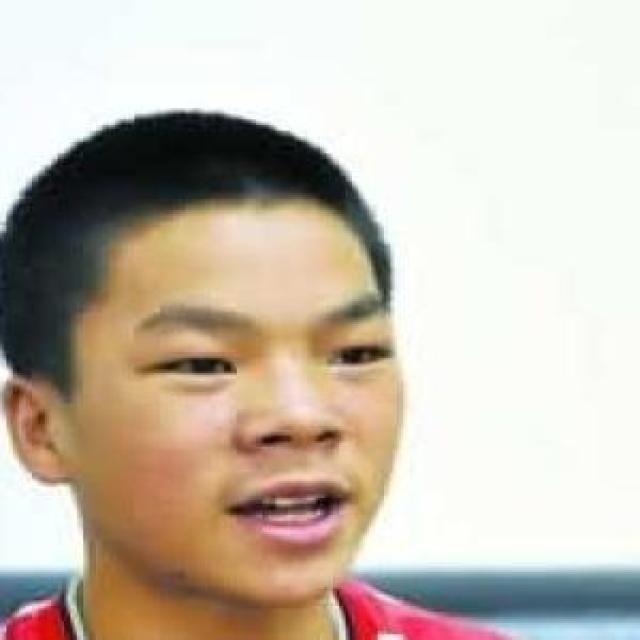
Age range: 13-20